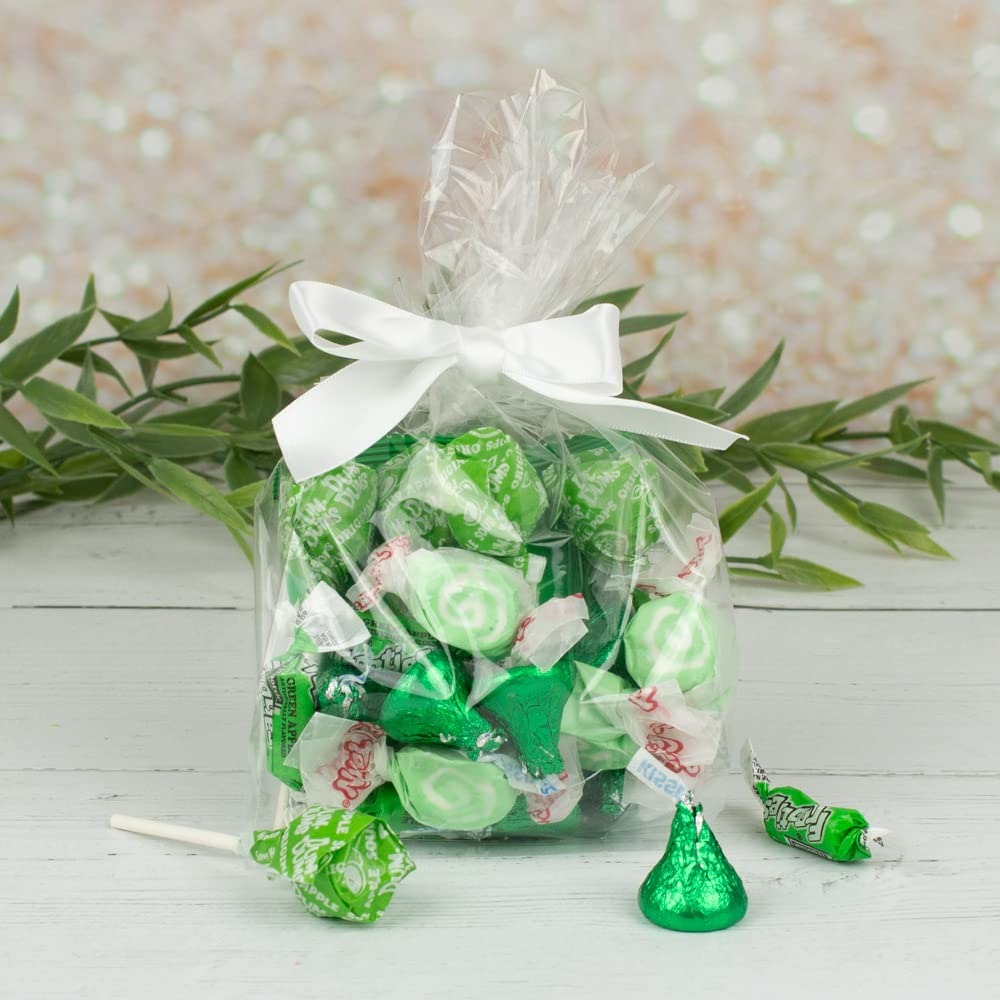
Item Name: 12ct Green Candy Goodie Bag Party Favors by Just Candy (12 Pack)
Bullet Point 1: Includes 12 Goodie Bags: Each Bag Includes Approximately: 10 Gummies, 5 Dum Dums, 10 Milk Chocolate Kisses, 5 Pieces Of Salt Water Taffy, And 1 Fun-Size Packet Of M&Ms
Bullet Point 2: No Extra Work: Completely Assembled Candy Bags. These Preassembled Party Favors Are Ready To Gift- No Peeling, Gluing Or Sticking Required.
Bullet Point 3: Note: Candy Type/Color Are Subject To Change Due To Availability
Bullet Point 4: Free Cold Pack: This Item Is Heat Sensitive And Will Ship With Cool Pack Packaging As Needed
Bullet Point 5: Create Custom Party Favors: Add A Personalized Sticker To Your Goodie Bags For Your Friends And Family At Your Birthday, Wedding, Baby Shower Or Graduation Party!
Product Description: Celebrate with candy! Order includes 12 completely assembled party favor candy bags in the color of your choice. Each preassembled favor bag includes an assortment of gummies, Lollipops, milk chocolate Kisses, Salt Water Taffy, and 1 Fun-Size Packet of M&Ms. Add a 2 inch sticker to create goodie bags for your birthday, wedding, baby shower, bridal shower, or graduation party. All candy orders ship with cold pack packaging as needed.
Value: 12.0
Unit: Count

Price: 82.99